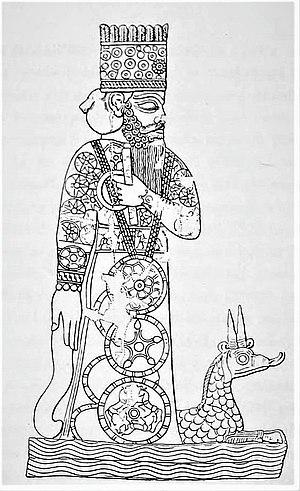
Marduk ou Mardouk, appelé aussi Bel-Marduk, Bellus-Marduk ou Baal-Marduk, est le plus grand dieu babylonien.
Enuma Elish, ou Épopée de la Création, est l'épopée babylonienne de la création du monde. Signifiant littéralement Lorsqu'en haut, selon ses premiers mots, l'Enuma Elish célèbre à travers sept tablettes la gloire du dieu Mardouk et raconte son ascension vers la souveraineté du panthéon babylonien. Le texte fut découvert au XIXᵉ siècle sous forme de fragments dans les ruines de la bibliothèque d'Assurbanipal à Ninive, ville proche de l'actuelle Mossoul, en Irak. La plus grande partie de la cinquième tablette n'a jamais pu être retrouvée. Mis à part cette lacune, le texte est quasiment complet.
Une théomachie est une bataille entre dieux dans la mythologie grecque. La théomachie est principalement impliquée dans les processus de théogonie. La théomachie est délibérément employée pour montrer l'écart infranchissable entre les mortels et les immortels qui les gouvernent. En montrant la banalité de la douleur divine, la souffrance humaine est mise en évidence.
La période post-kassite est une phase de l'histoire de Babylone, qui va en gros de 1155 à 728 av. J.-C. Mal connue et de ce fait mal définie, elle correspond à une période d'instabilité et d'affaiblissement du royaume babylonien après la chute de la longue dynastie kassite de Babylone. Se succèdent alors des dynasties peu durables et peu puissantes, à l'exception notable de la Seconde dynastie d'Isin, et les premiers siècles du Iᵉʳ millénaire av. J.‑C. sont marqués par l'essor des confédérations chaldéennes, dont certains chefs parviennent à prendre le trône de Babylone, et l'influence croissante du royaume assyrien, qui finit par conquérir la Babylonie en 728 av. J.-C.
La mythologie mésopotamienne désigne l'ensemble des mythes connus essentiellement par la littérature mésopotamienne, qui servent en général à répondre à des questions expliquant les mystères du monde qui entouraient les scribes de la Mésopotamie antique. Elle comporte les plus anciens mythes connus qui nous soient parvenus avec ceux de l'Égypte antique.
Babylone était une ville antique de Mésopotamie. C'est aujourd'hui un site archéologique majeur qui prend la forme d'un champ de ruines incluant des reconstructions partielles dans un but politique ou touristique. Elle est située sur l'Euphrate dans ce qui est aujourd'hui l'Irak, à environ 100 km au sud de l'actuelle Bagdad, près de la ville moderne de Hilla.
Parmi les divers symboles qui pouvaient être attribués à une divinité de la Mésopotamie, et du Proche-Orient ancien en général, se trouvaient souvent des animaux, réel ou mythologiques. Souvent les représentations artistiques de ces animaux pouvaient à eux seuls symboliser la divinité.
La civilisation babylonienne s'épanouit en Mésopotamie du Sud du début du IIᵉ millénaire av. J.‑C. jusqu'au début de notre ère. Elle prit corps à partir de l'héritage des civilisations du Sud mésopotamien plus anciennes dont elle est historiquement la prolongation. Elle prend corps avec l'affirmation politique de Babylone, État qui fut à partir du XVIIIᵉ siècle av. J.-C. l'entité politique dominant le Sud mésopotamien, et ce pendant plus d'un millénaire.
L'Empire néo-babylonien correspond à une période de l'histoire du royaume de Babylone comprise entre 626 et 539 av. J.-C. Cette époque marque le sommet de la puissance babylonienne, constituant un véritable empire reprenant l'héritage de l'empire assyrien qu'il a abattu et dominant tout le Moyen-Orient. En réalité, cette puissance apparaît comme étant avant tout le fait de Nabopolassar et de son fils Nabuchodonosor II, le royaume s'écroulant une vingtaine d'années après la mort de ce dernier, sous les coups du roi perse Cyrus II, le fondateur de l'empire achéménide.